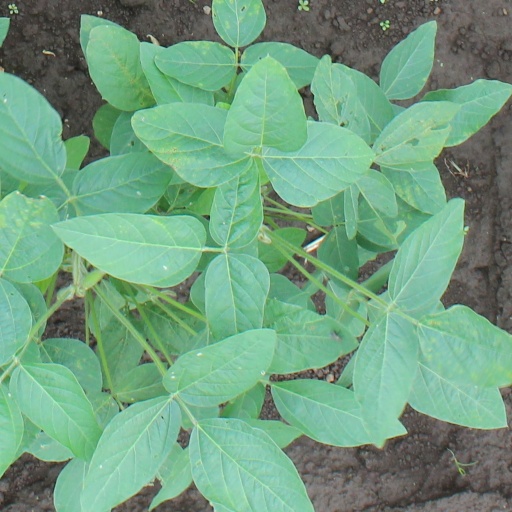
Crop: soybean